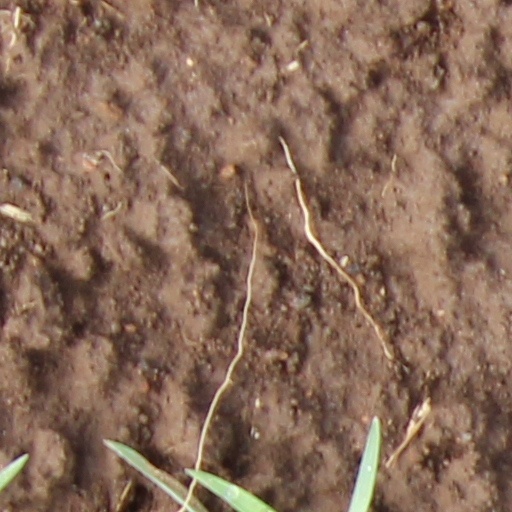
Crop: wheat